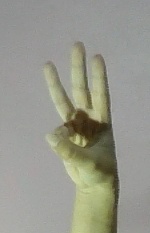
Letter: thaa